Armenian dress

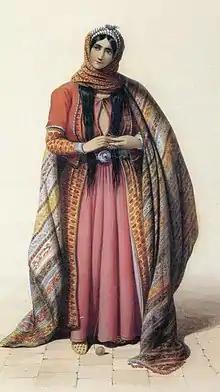
Armenian lady of New Julfa in Isfahan, 1850 by Janeta Lanzh

Traditional Armenian clothing from Western Armenia was generally standard throughout despite regional differences and had a similar silhouette, bright color scheme that was distinguished by colorfulness, and an abundance of embroidery.